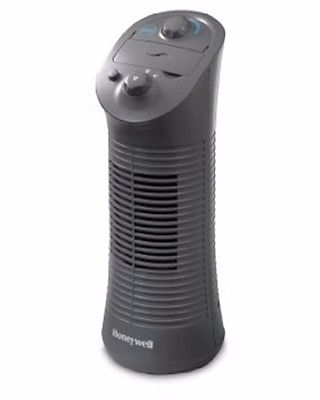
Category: fan